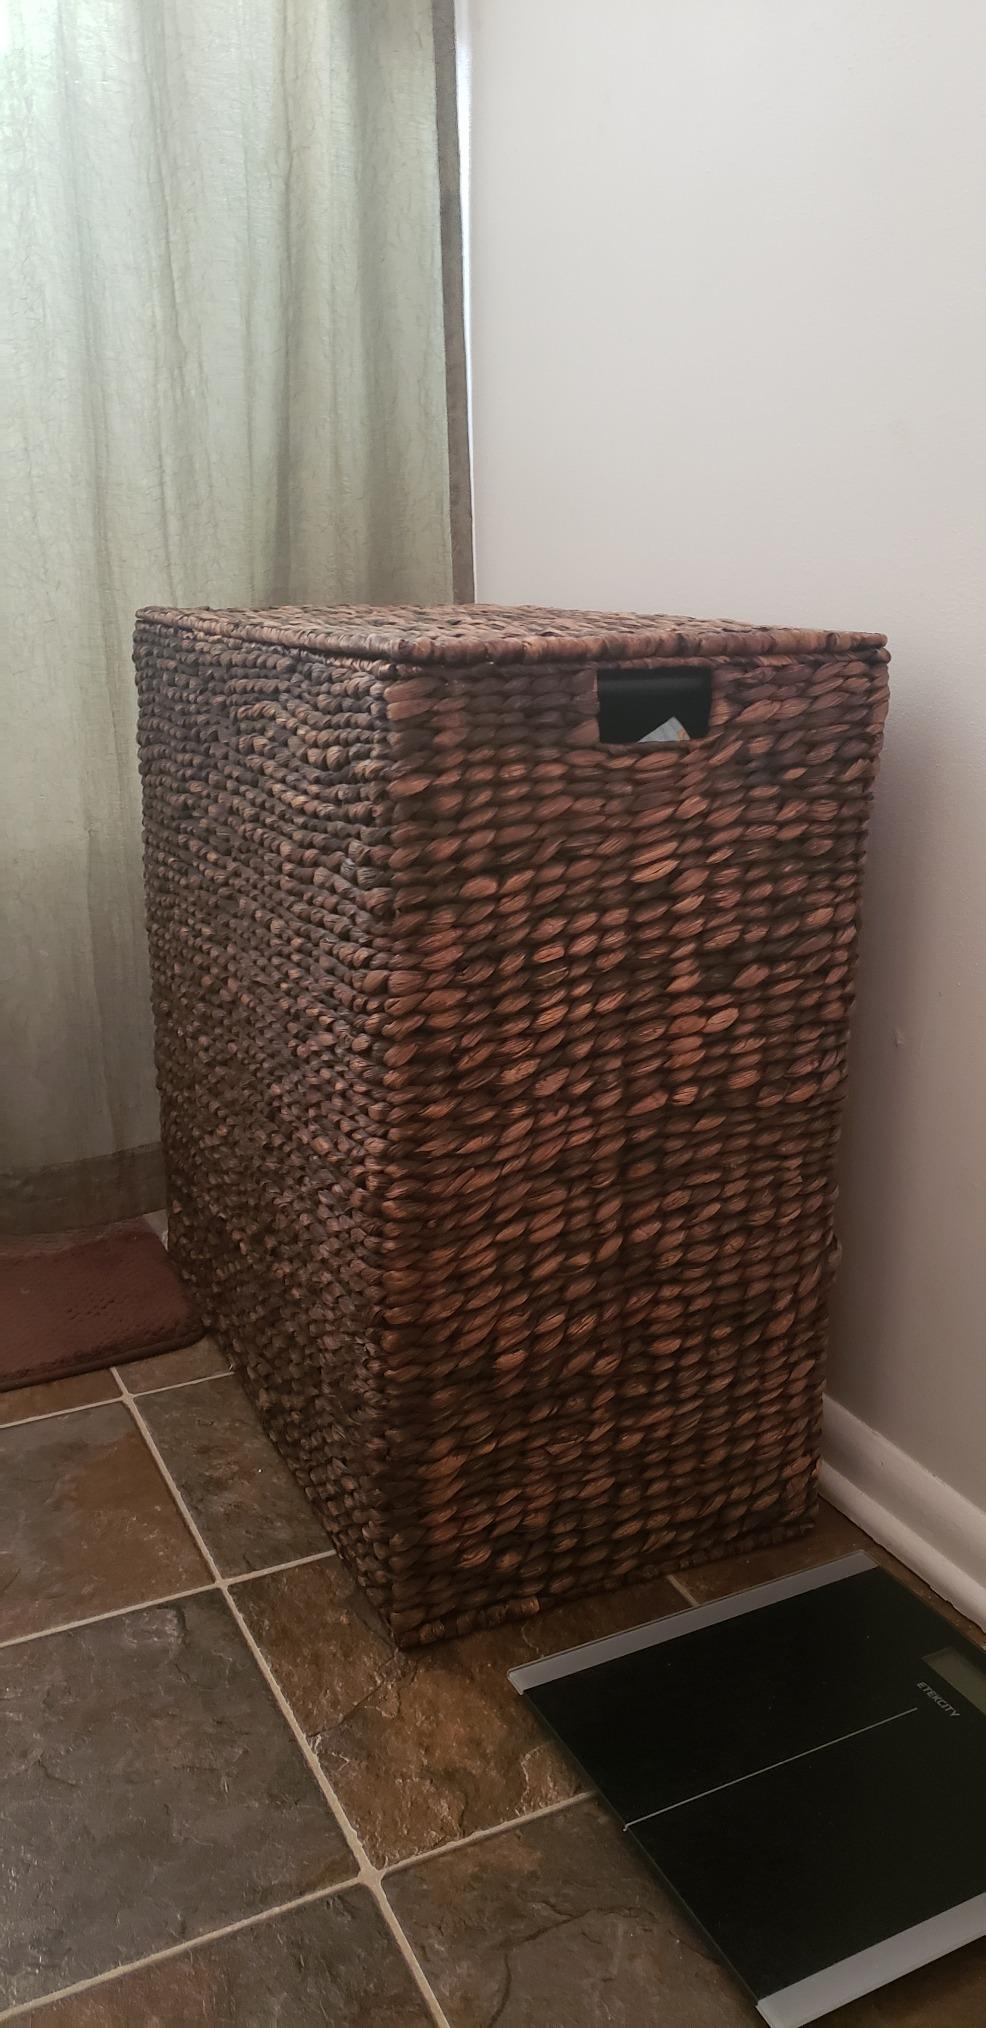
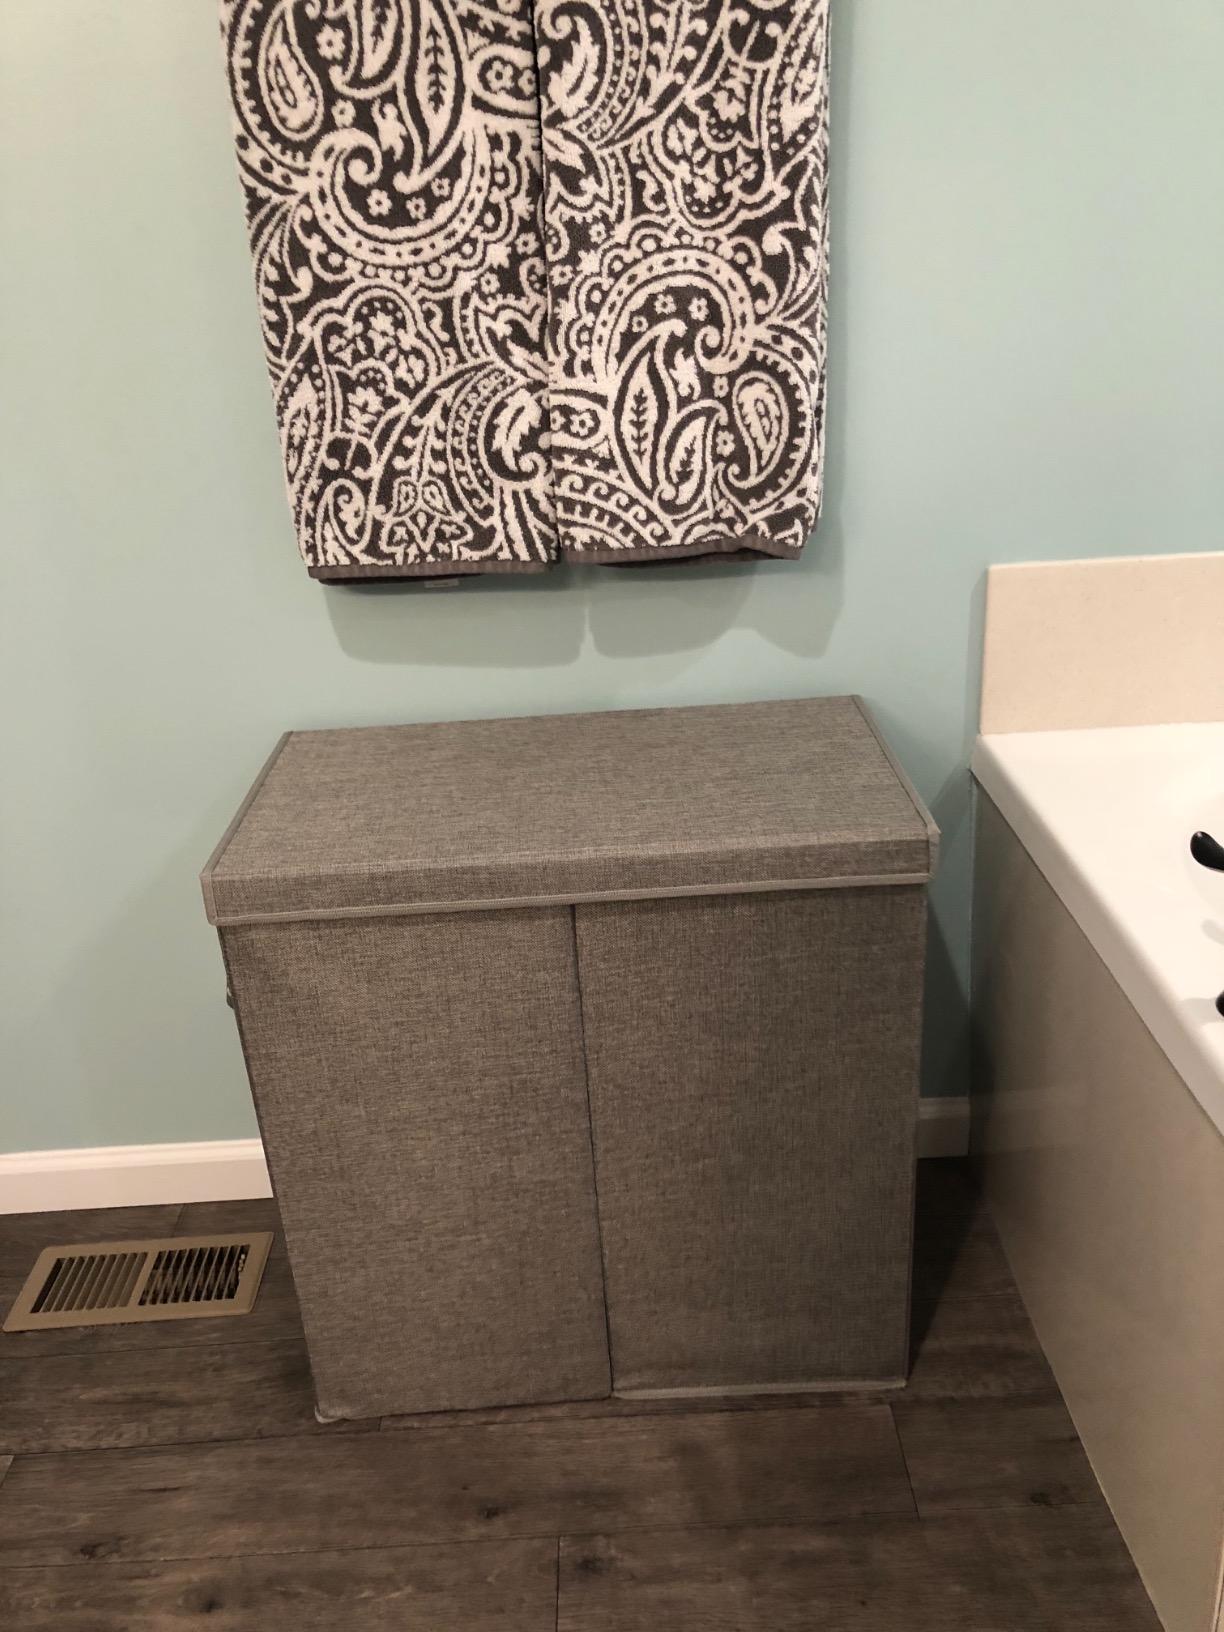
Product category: items_hamper
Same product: no